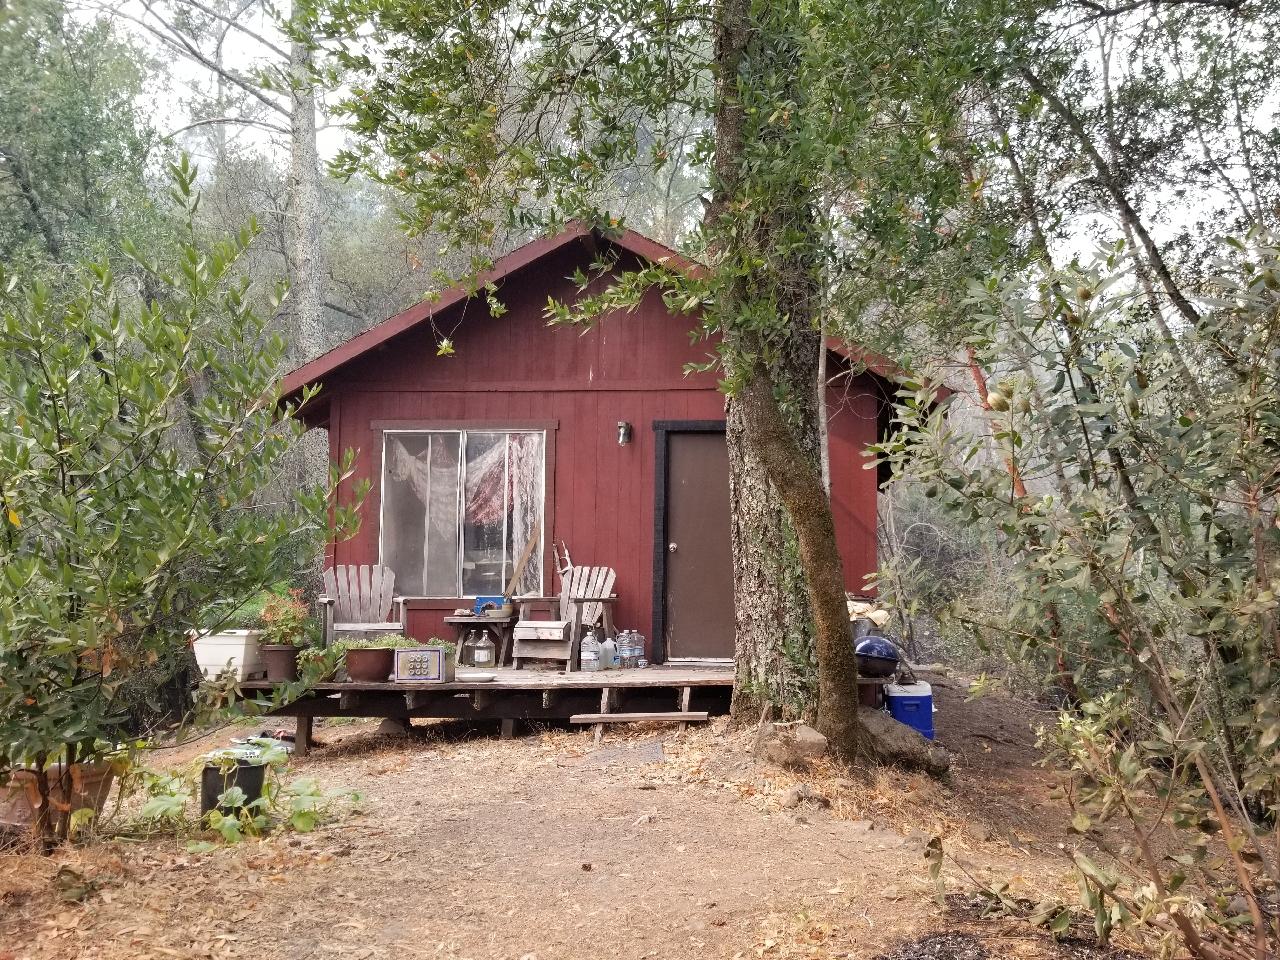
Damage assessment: no_damage